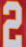
Number: 2